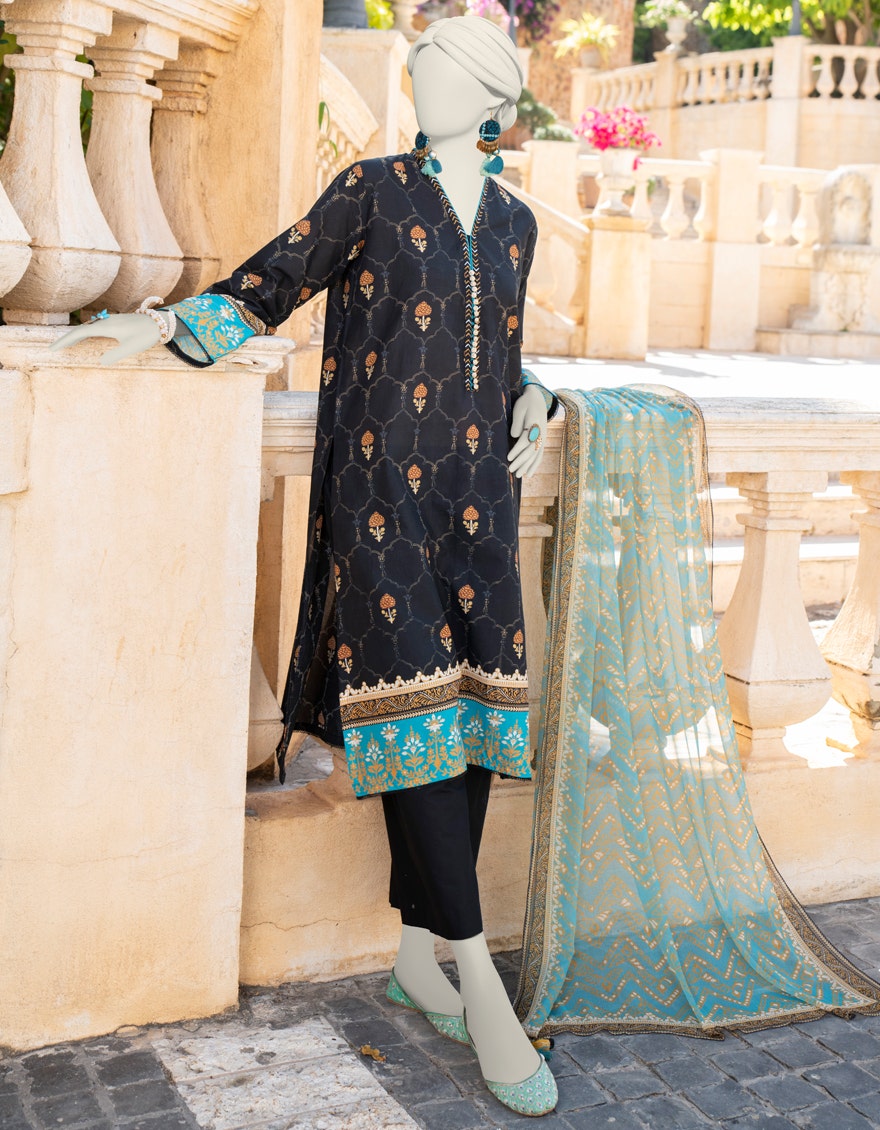
black embroidered lawn suit